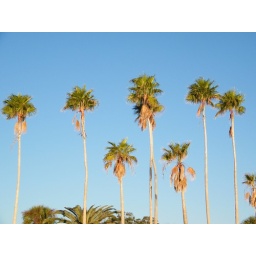
palm trees against Winter's blue sky